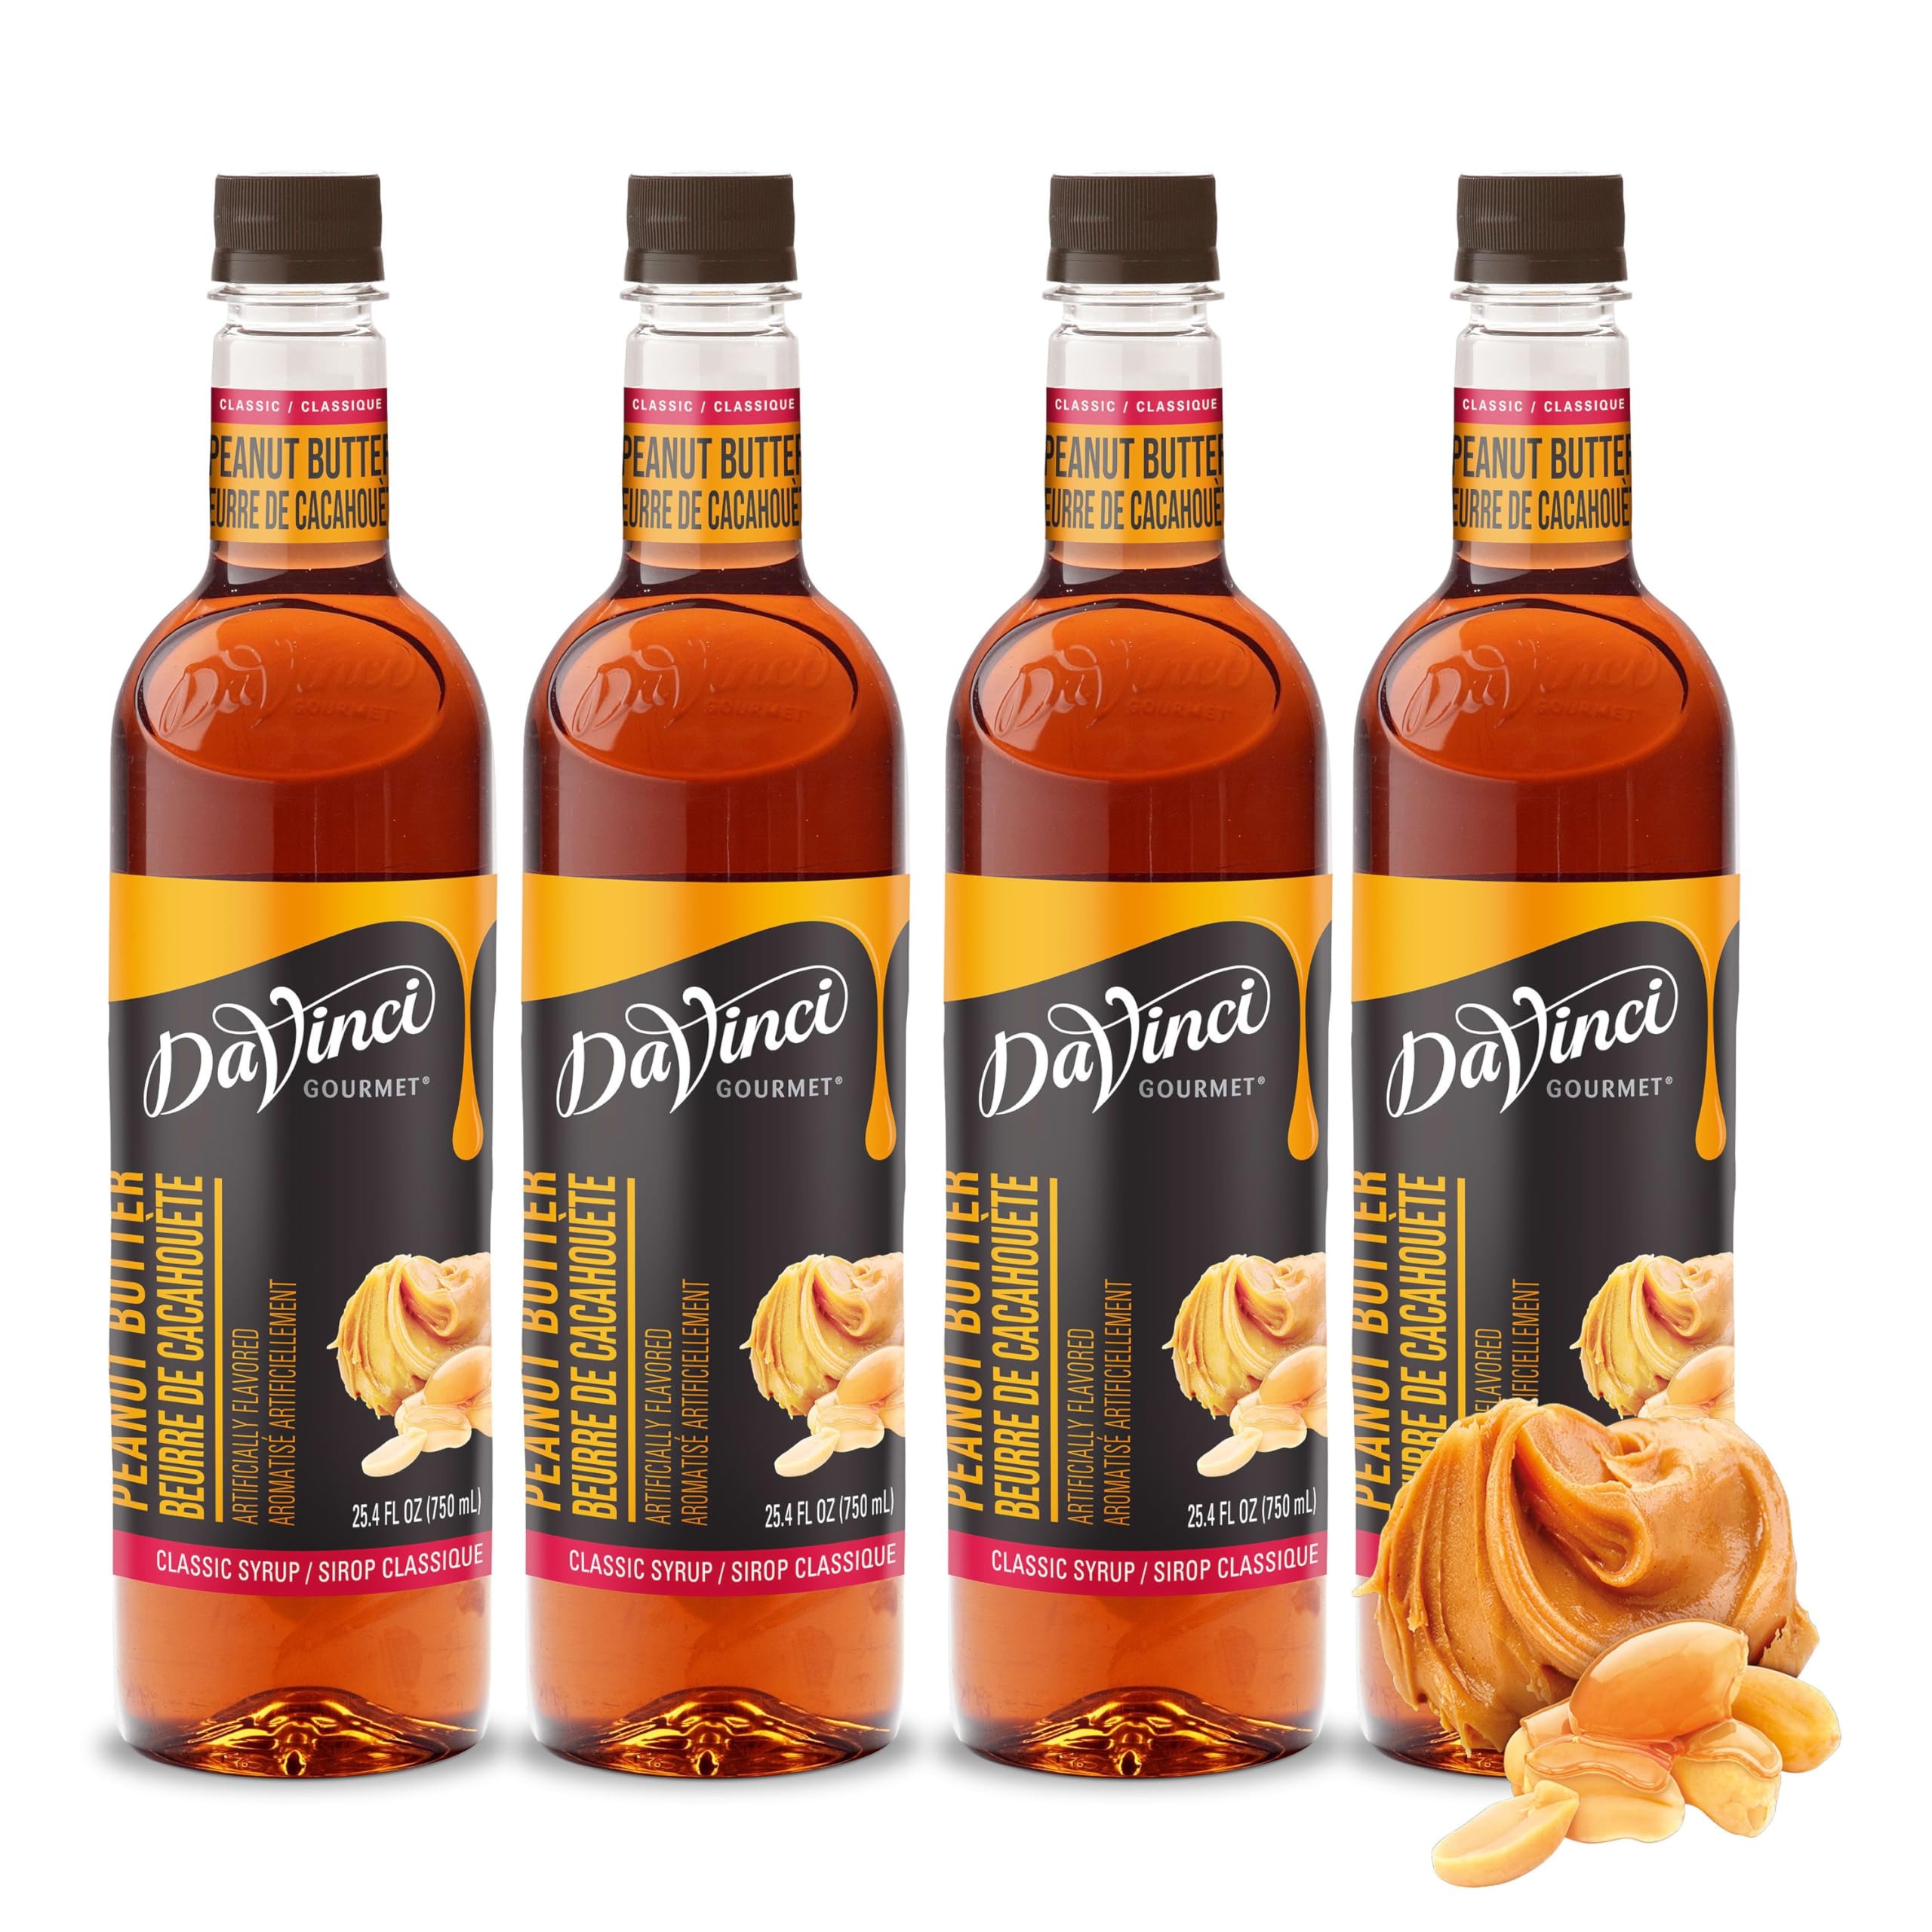
Item Name: DaVinci Gourmet Classic Peanut Butter Syrup, 25.4 Fluid Ounces (Pack of 4)
Bullet Point 1: Peanut Butter Syrup: Experience delicious, creamy-tasting peanut butter flavor in every drop of DaVinci Gourmet Classic Peanut Butter Syrup.
Bullet Point 2: Naturally Sweet: Our peanut butter flavored syrup is sweetened with pure cane sugar for the perfect balance of sweetness and authentic nutty taste.
Bullet Point 3: Bring home authentic coffeeshop flavor with DaVinci Gourmet Classic Peanut Butter Syrup; Mix into your morning coffee, blend into smoothies, top desserts and more; Our versatile syrups add flavor to your beverage and culinary creations
Bullet Point 4: From coffeehouse classics to back bar essentials, wellness-oriented to trend-forward, DaVinci Gourmet syrups are crafted to create a premium experience for today's beverage creators through innovative flavors and quality ingredients
Bullet Point 5: DaVinci Gourmet was born out of Seattle’s coffee culture in 1989 and is driven by a passion for crafting exceptional flavors that stir emotion and invigorate guests; We were born to raise flavor
Value: 101.6
Unit: Fl Oz

Price: 32.34